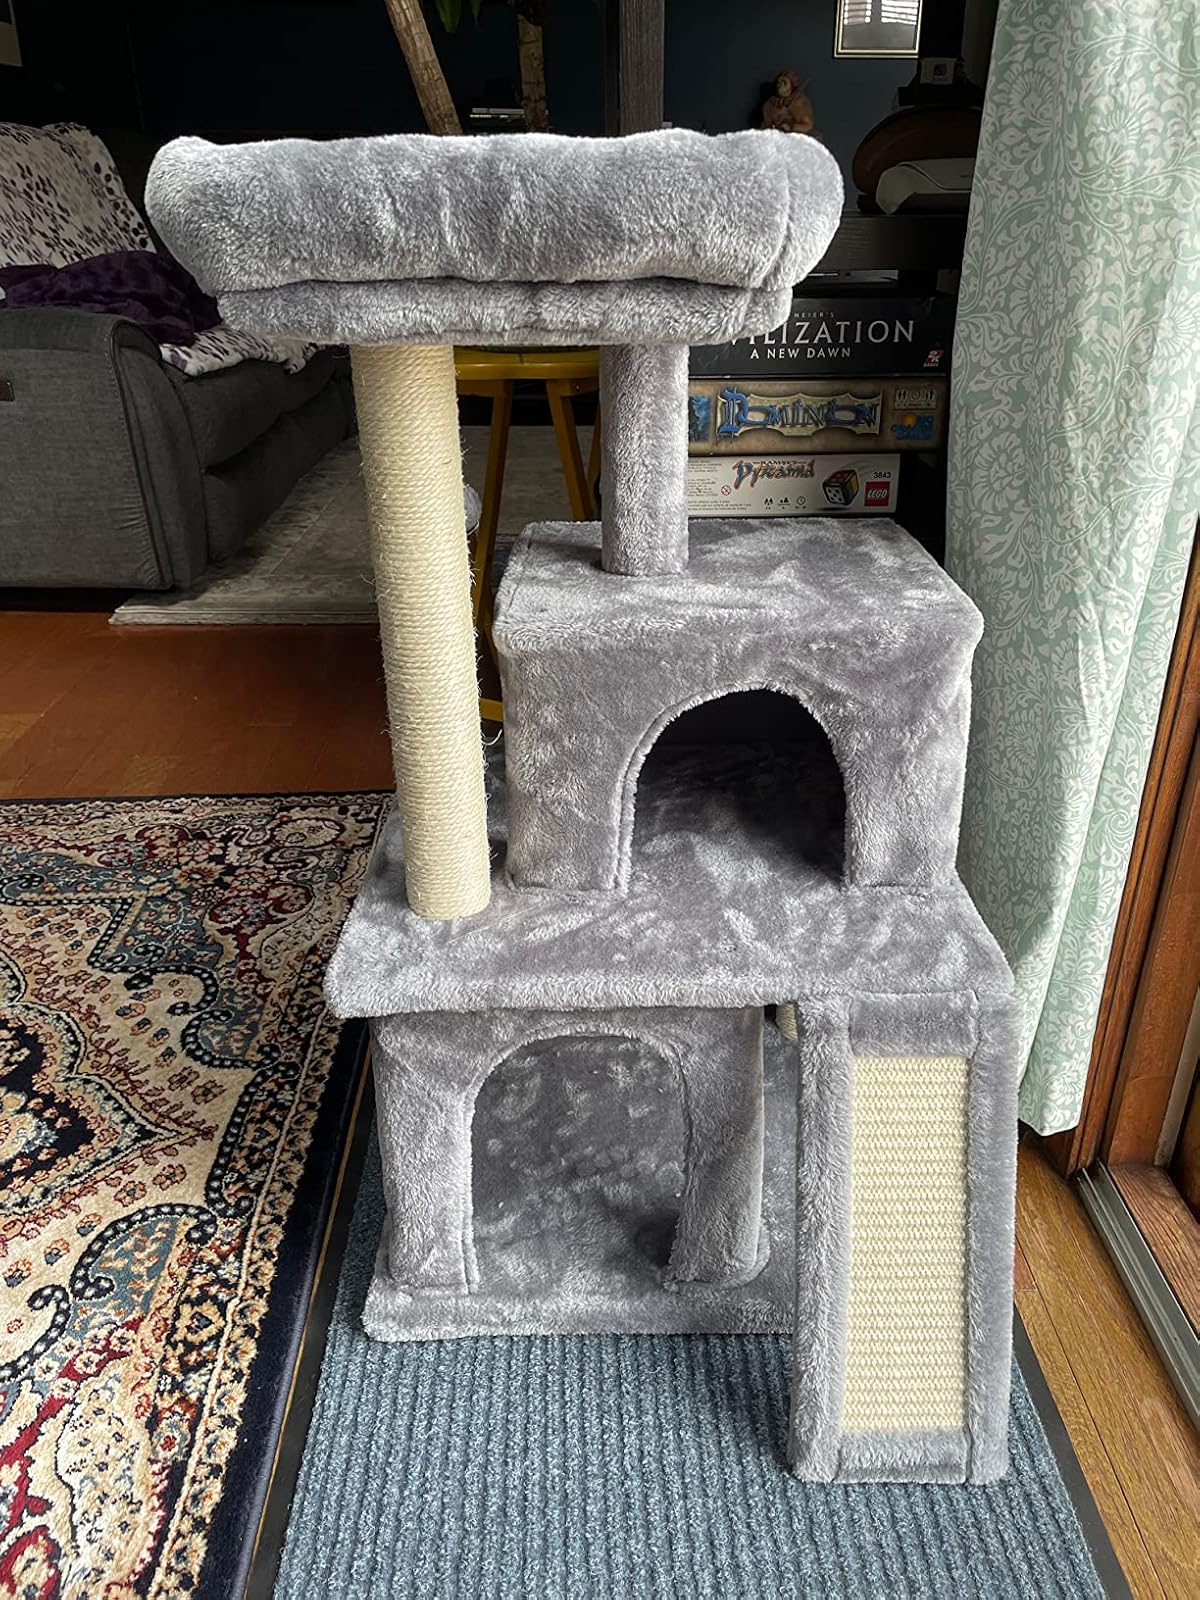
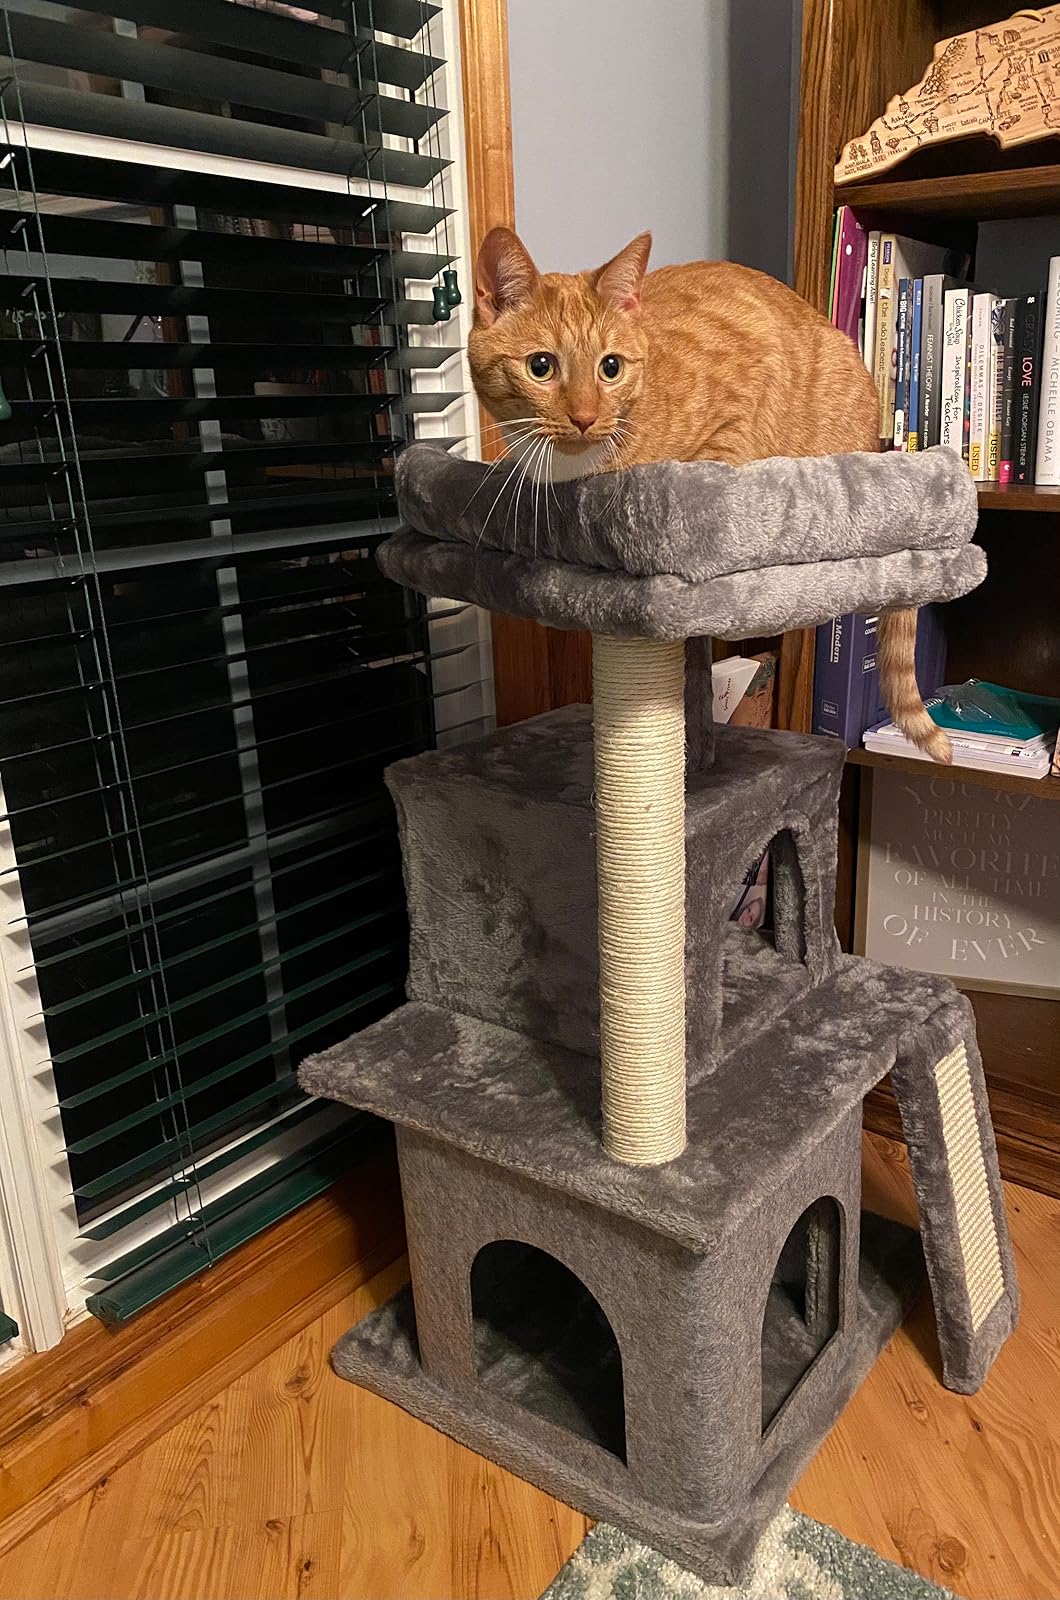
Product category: items_cat tree
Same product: yes